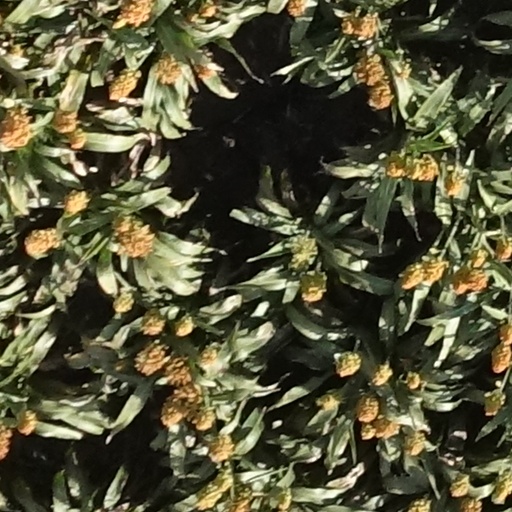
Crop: sorghum